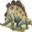
Label: dinosaur